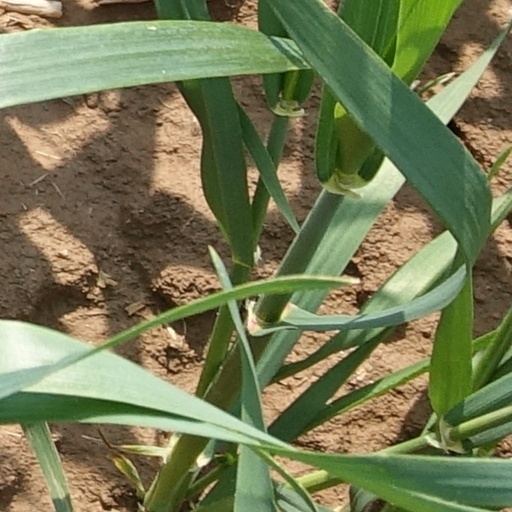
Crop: wheat